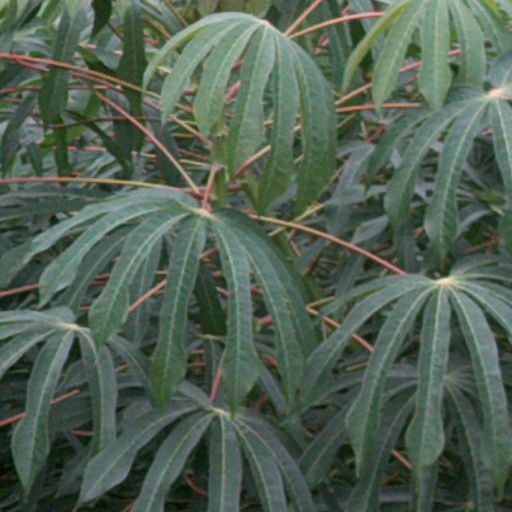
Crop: cassava